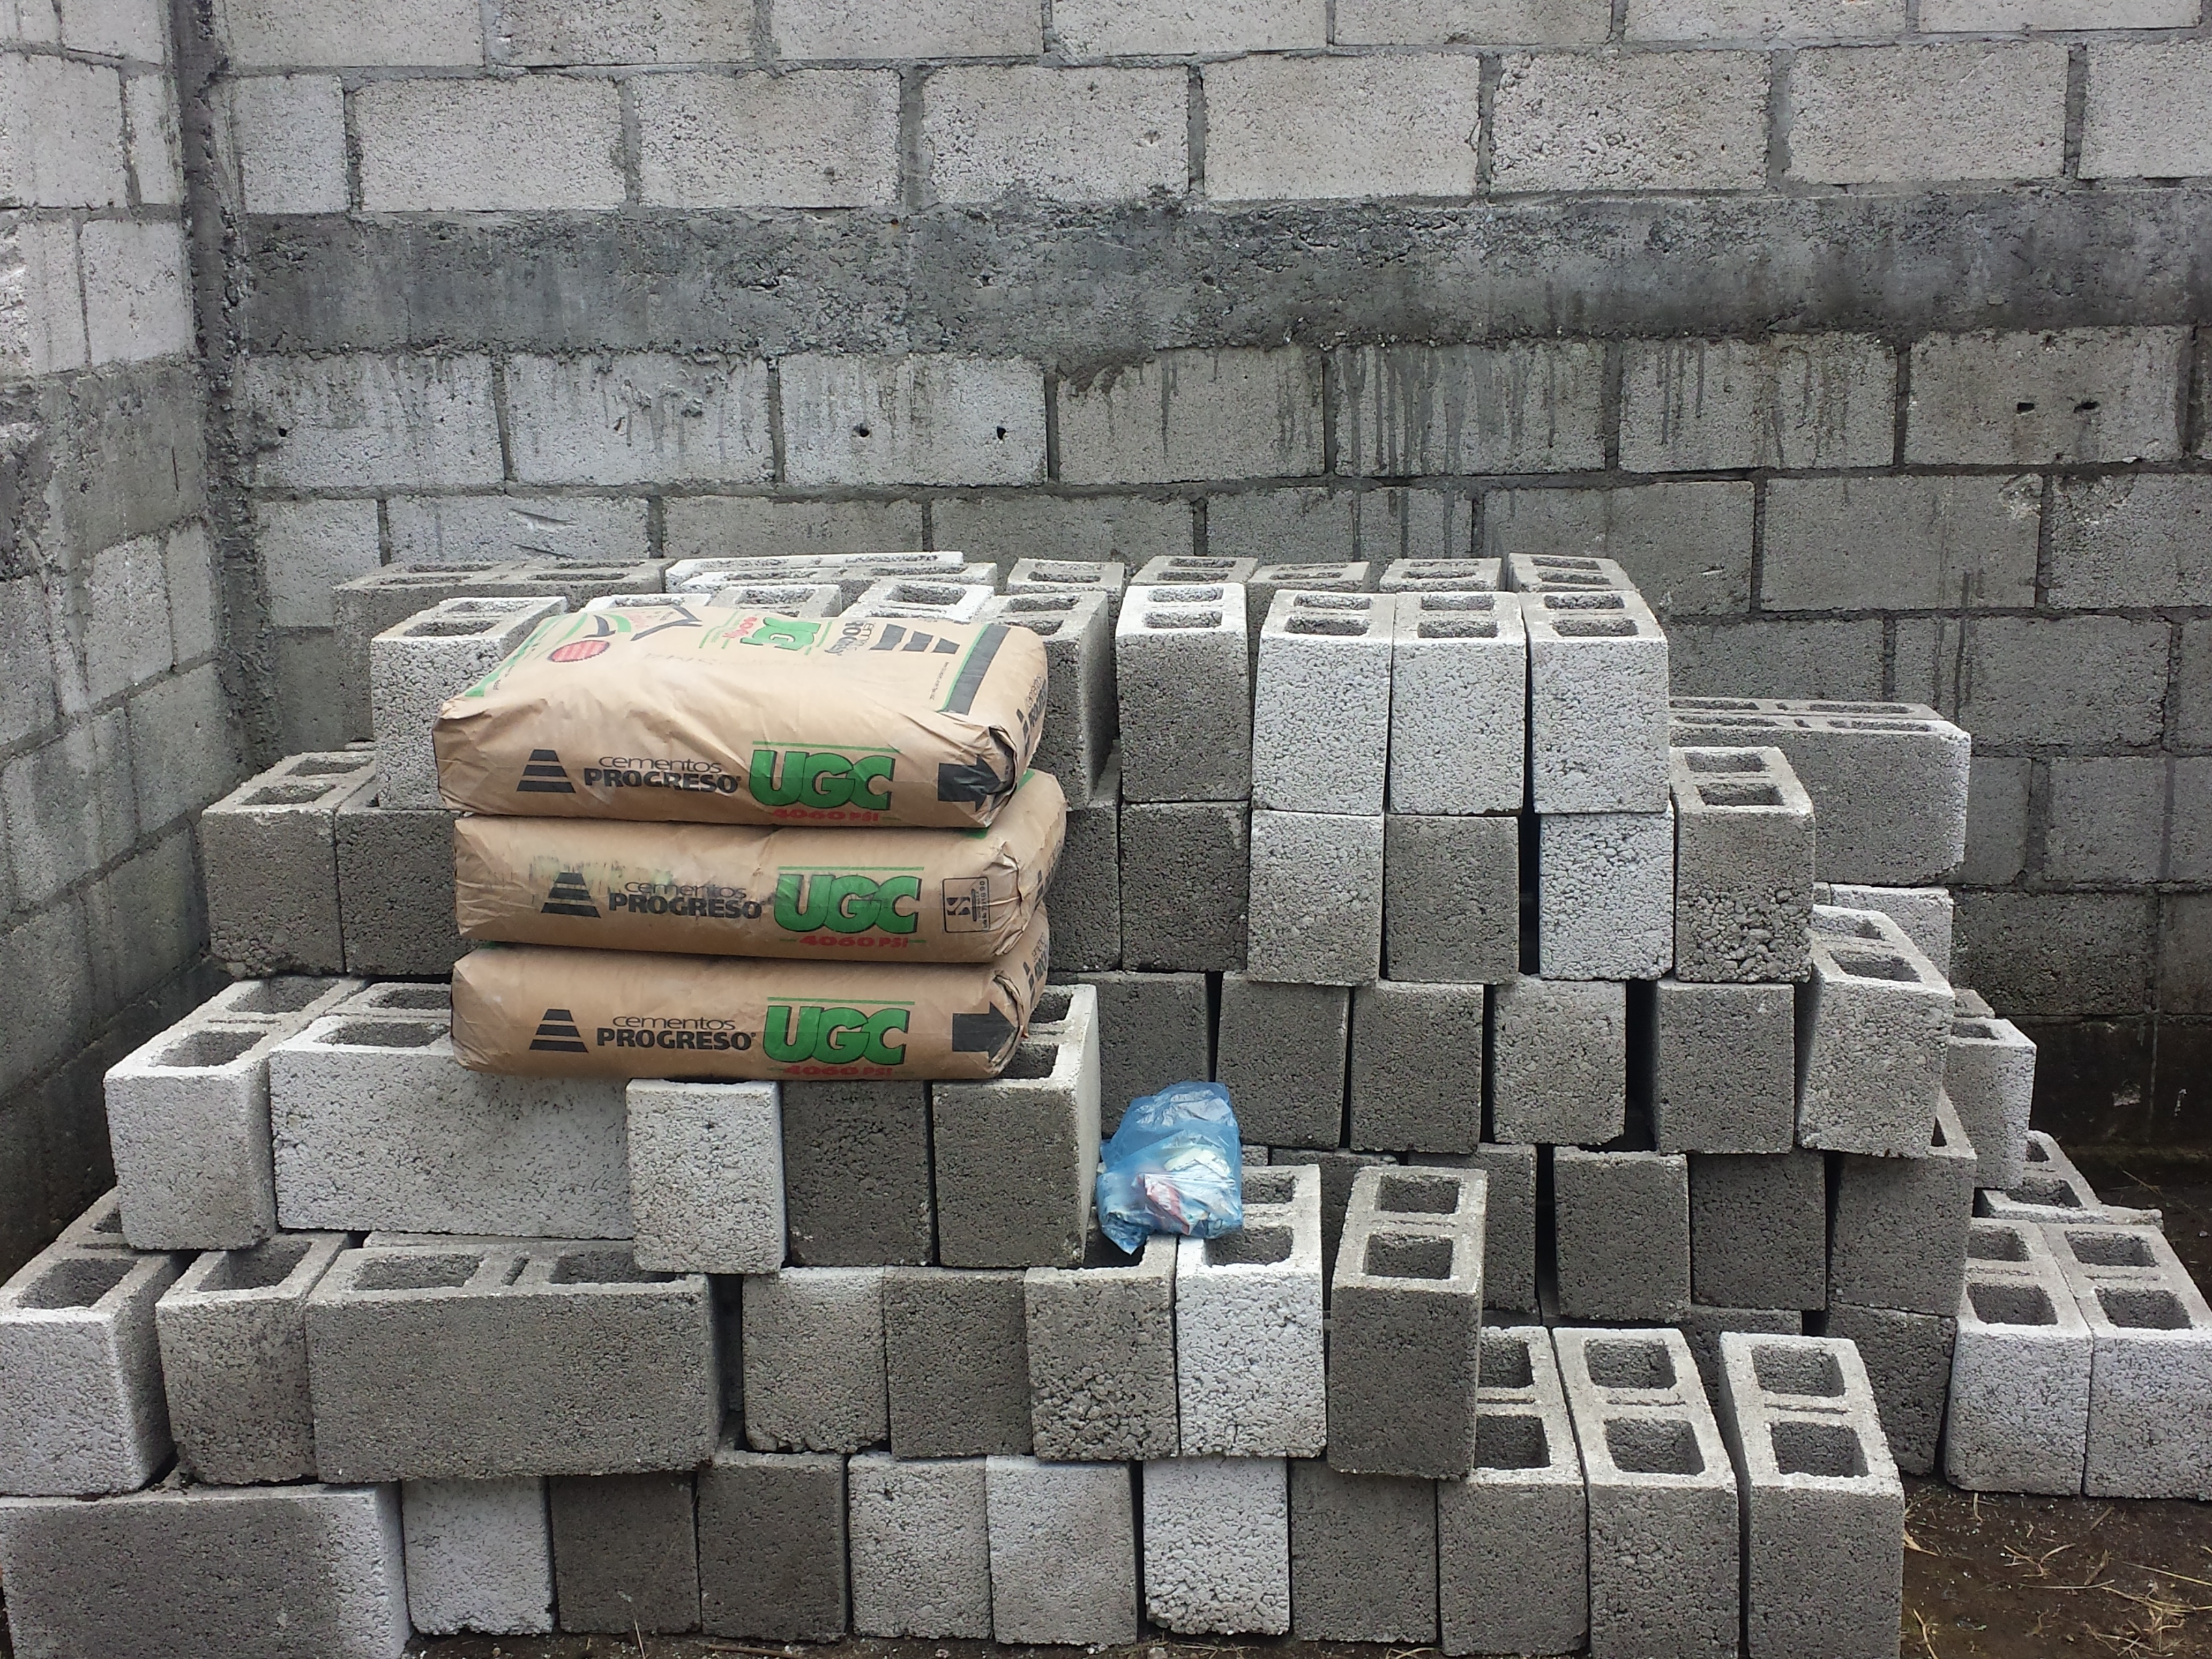
rock, wall, construction, industry, stone wall, brick, material, concrete, block, art, cement, bricks, brickwork, flooring